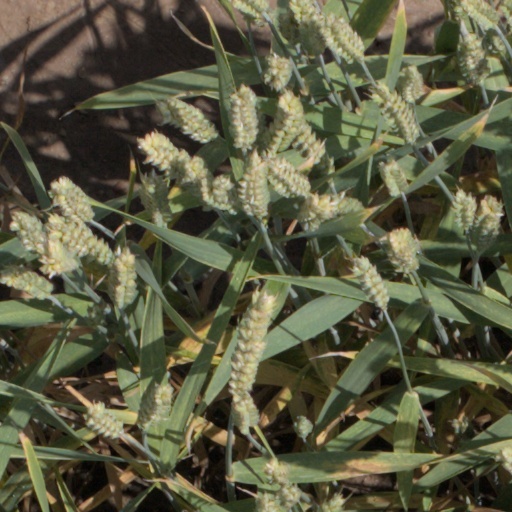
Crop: wheat